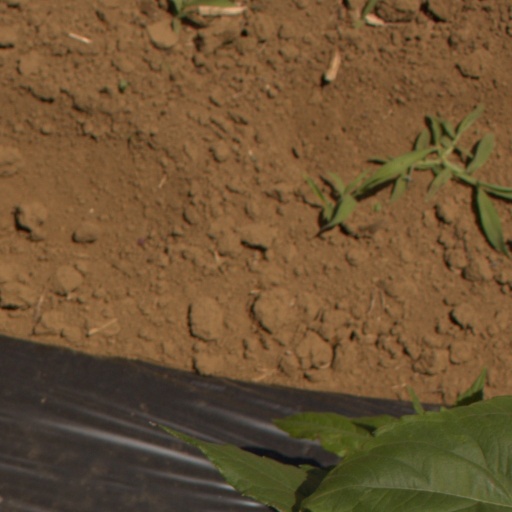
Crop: Jerusalem artichoke